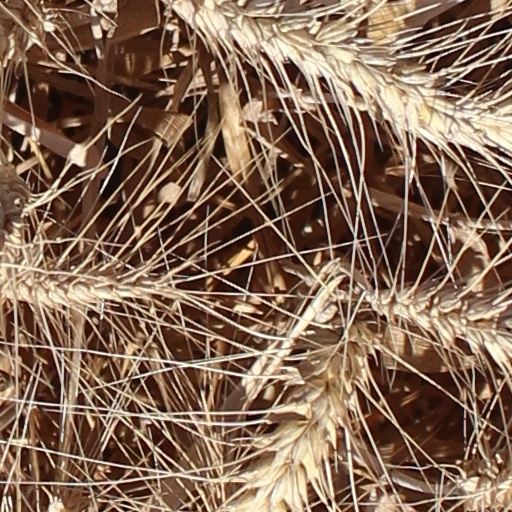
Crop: wheat